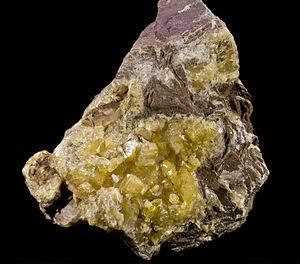
Soufre Loclaité
Le soufre ou soufre natif est un minéral naturel non-métallique, un corps chimique simple composé de soufre et de formule chimique S₈ qui appartient à la catégorie minérale des éléments natifs. C’est une espèce minérale rare dans la nature, agréée par l’Association internationale de minéralogie sous le nom anglo-saxon ou latin équivalent de sulphur, souvent écrit sulfur en américain.
L'usine Orano Malvési est une usine de raffinage et de conversion du yellowcake sous la forme de tétrafluorure d'uranium située à Narbonne dans la zone industrielle de Malvezy. Elle a été exploitée par la Comurhex pendant 39 ans, avant d'être intégrée dans le groupe Areva en 2014. Cette usine, spécialisée dans la chimie de l'uranium, épure des concentrés de minerais d'uranium pour en extraire des produits destinés à être transformés en combustible nucléaire. En 2018, l'usine emploie environ 300 salariés dont 227 en CDI, et près de 150 sous-traitants.